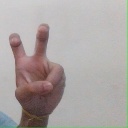
अक्षर: ई